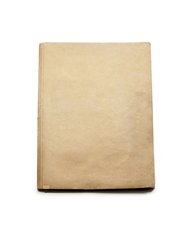
Label: cardboard